Best Revenge

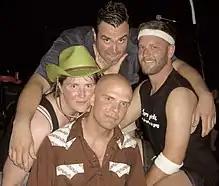
Best Revenge 2006 reunion gig group photo

Best Revenge was a queercore punk band from Los Angeles. They were active as a studio and live act from the beginning of 1998 until December 2002.